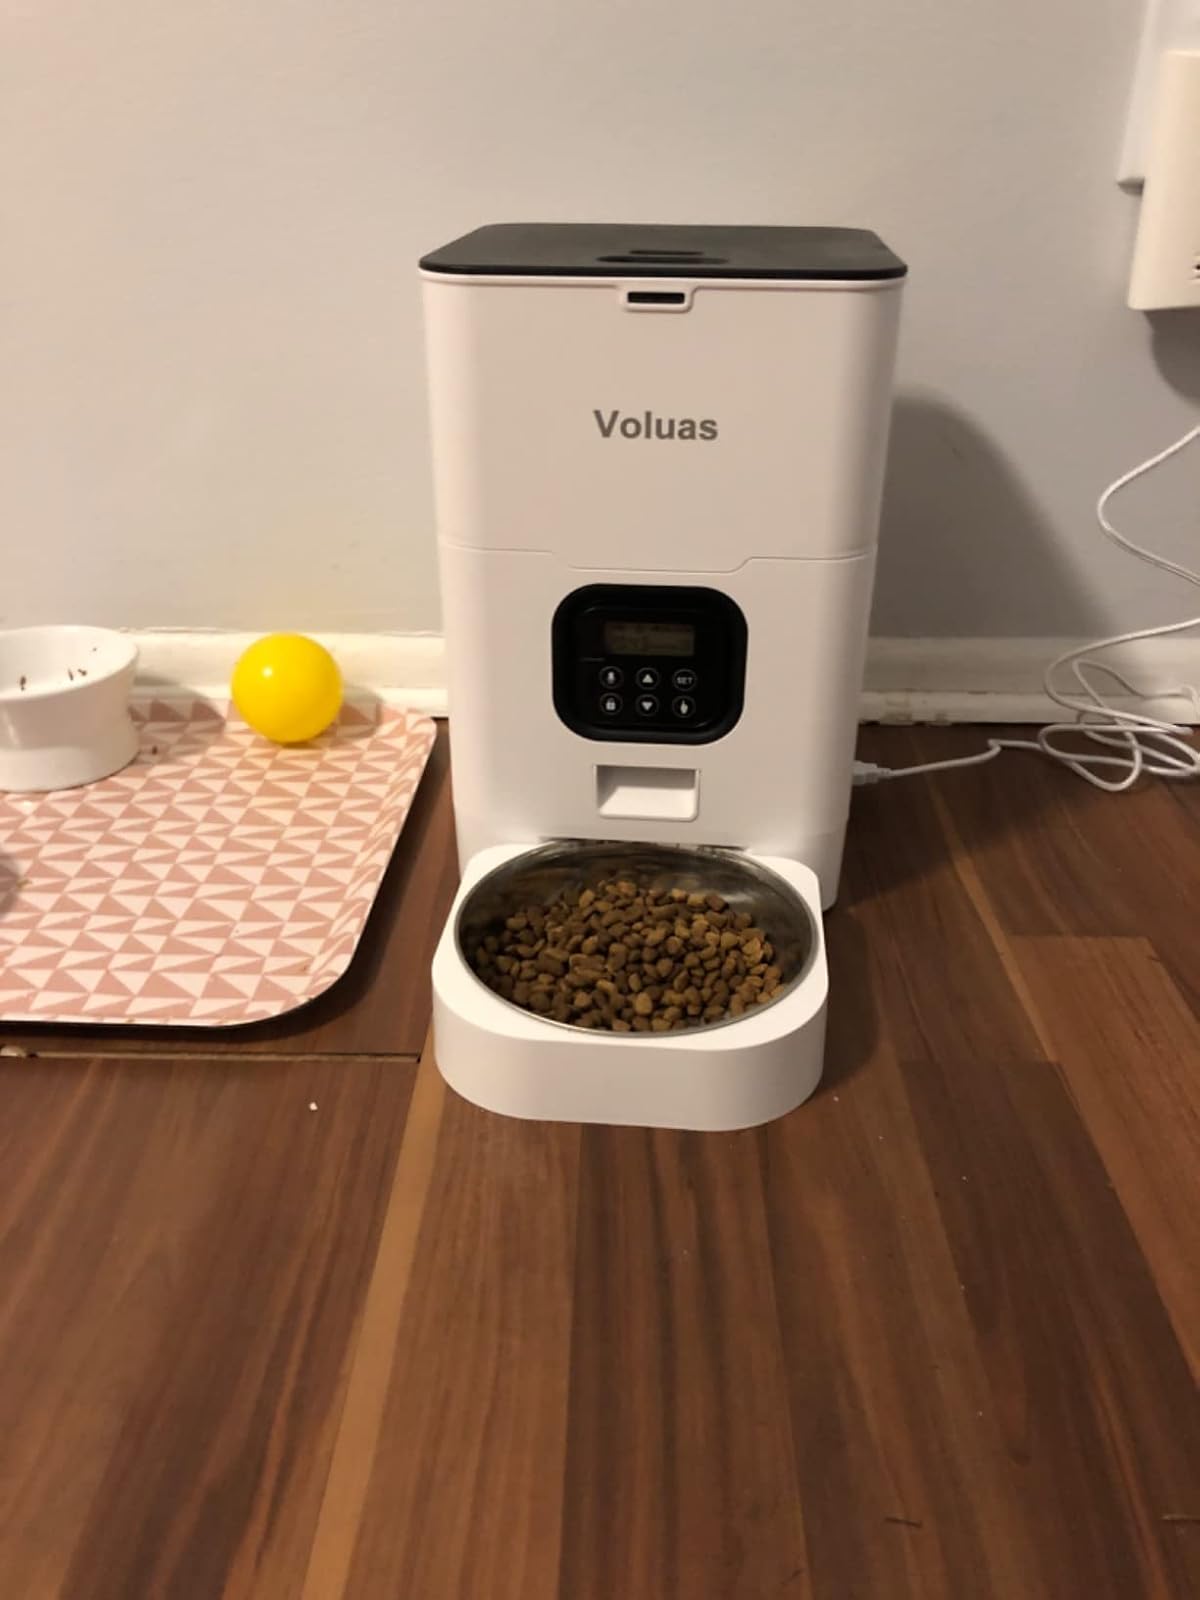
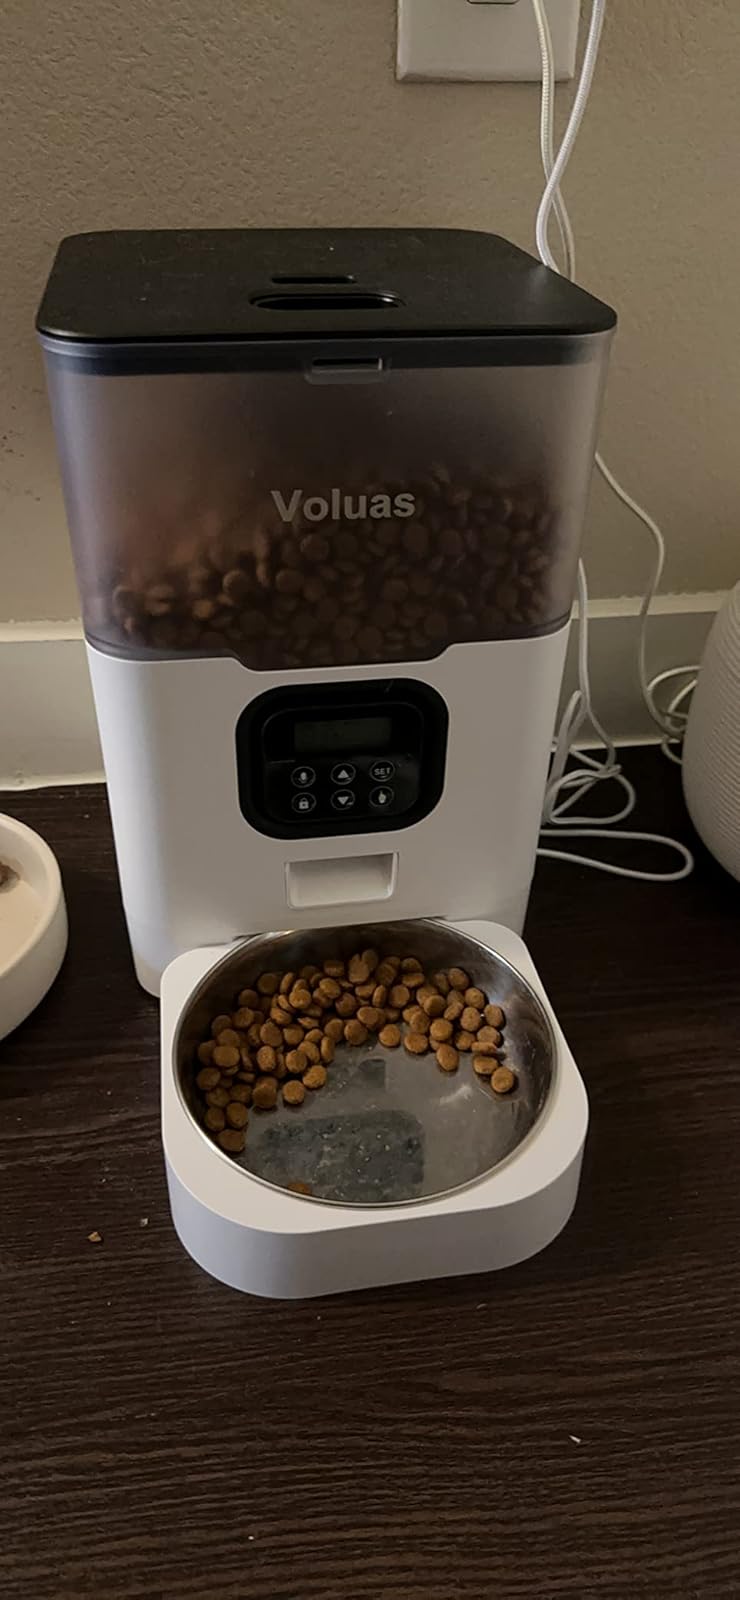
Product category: items_feeder
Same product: no